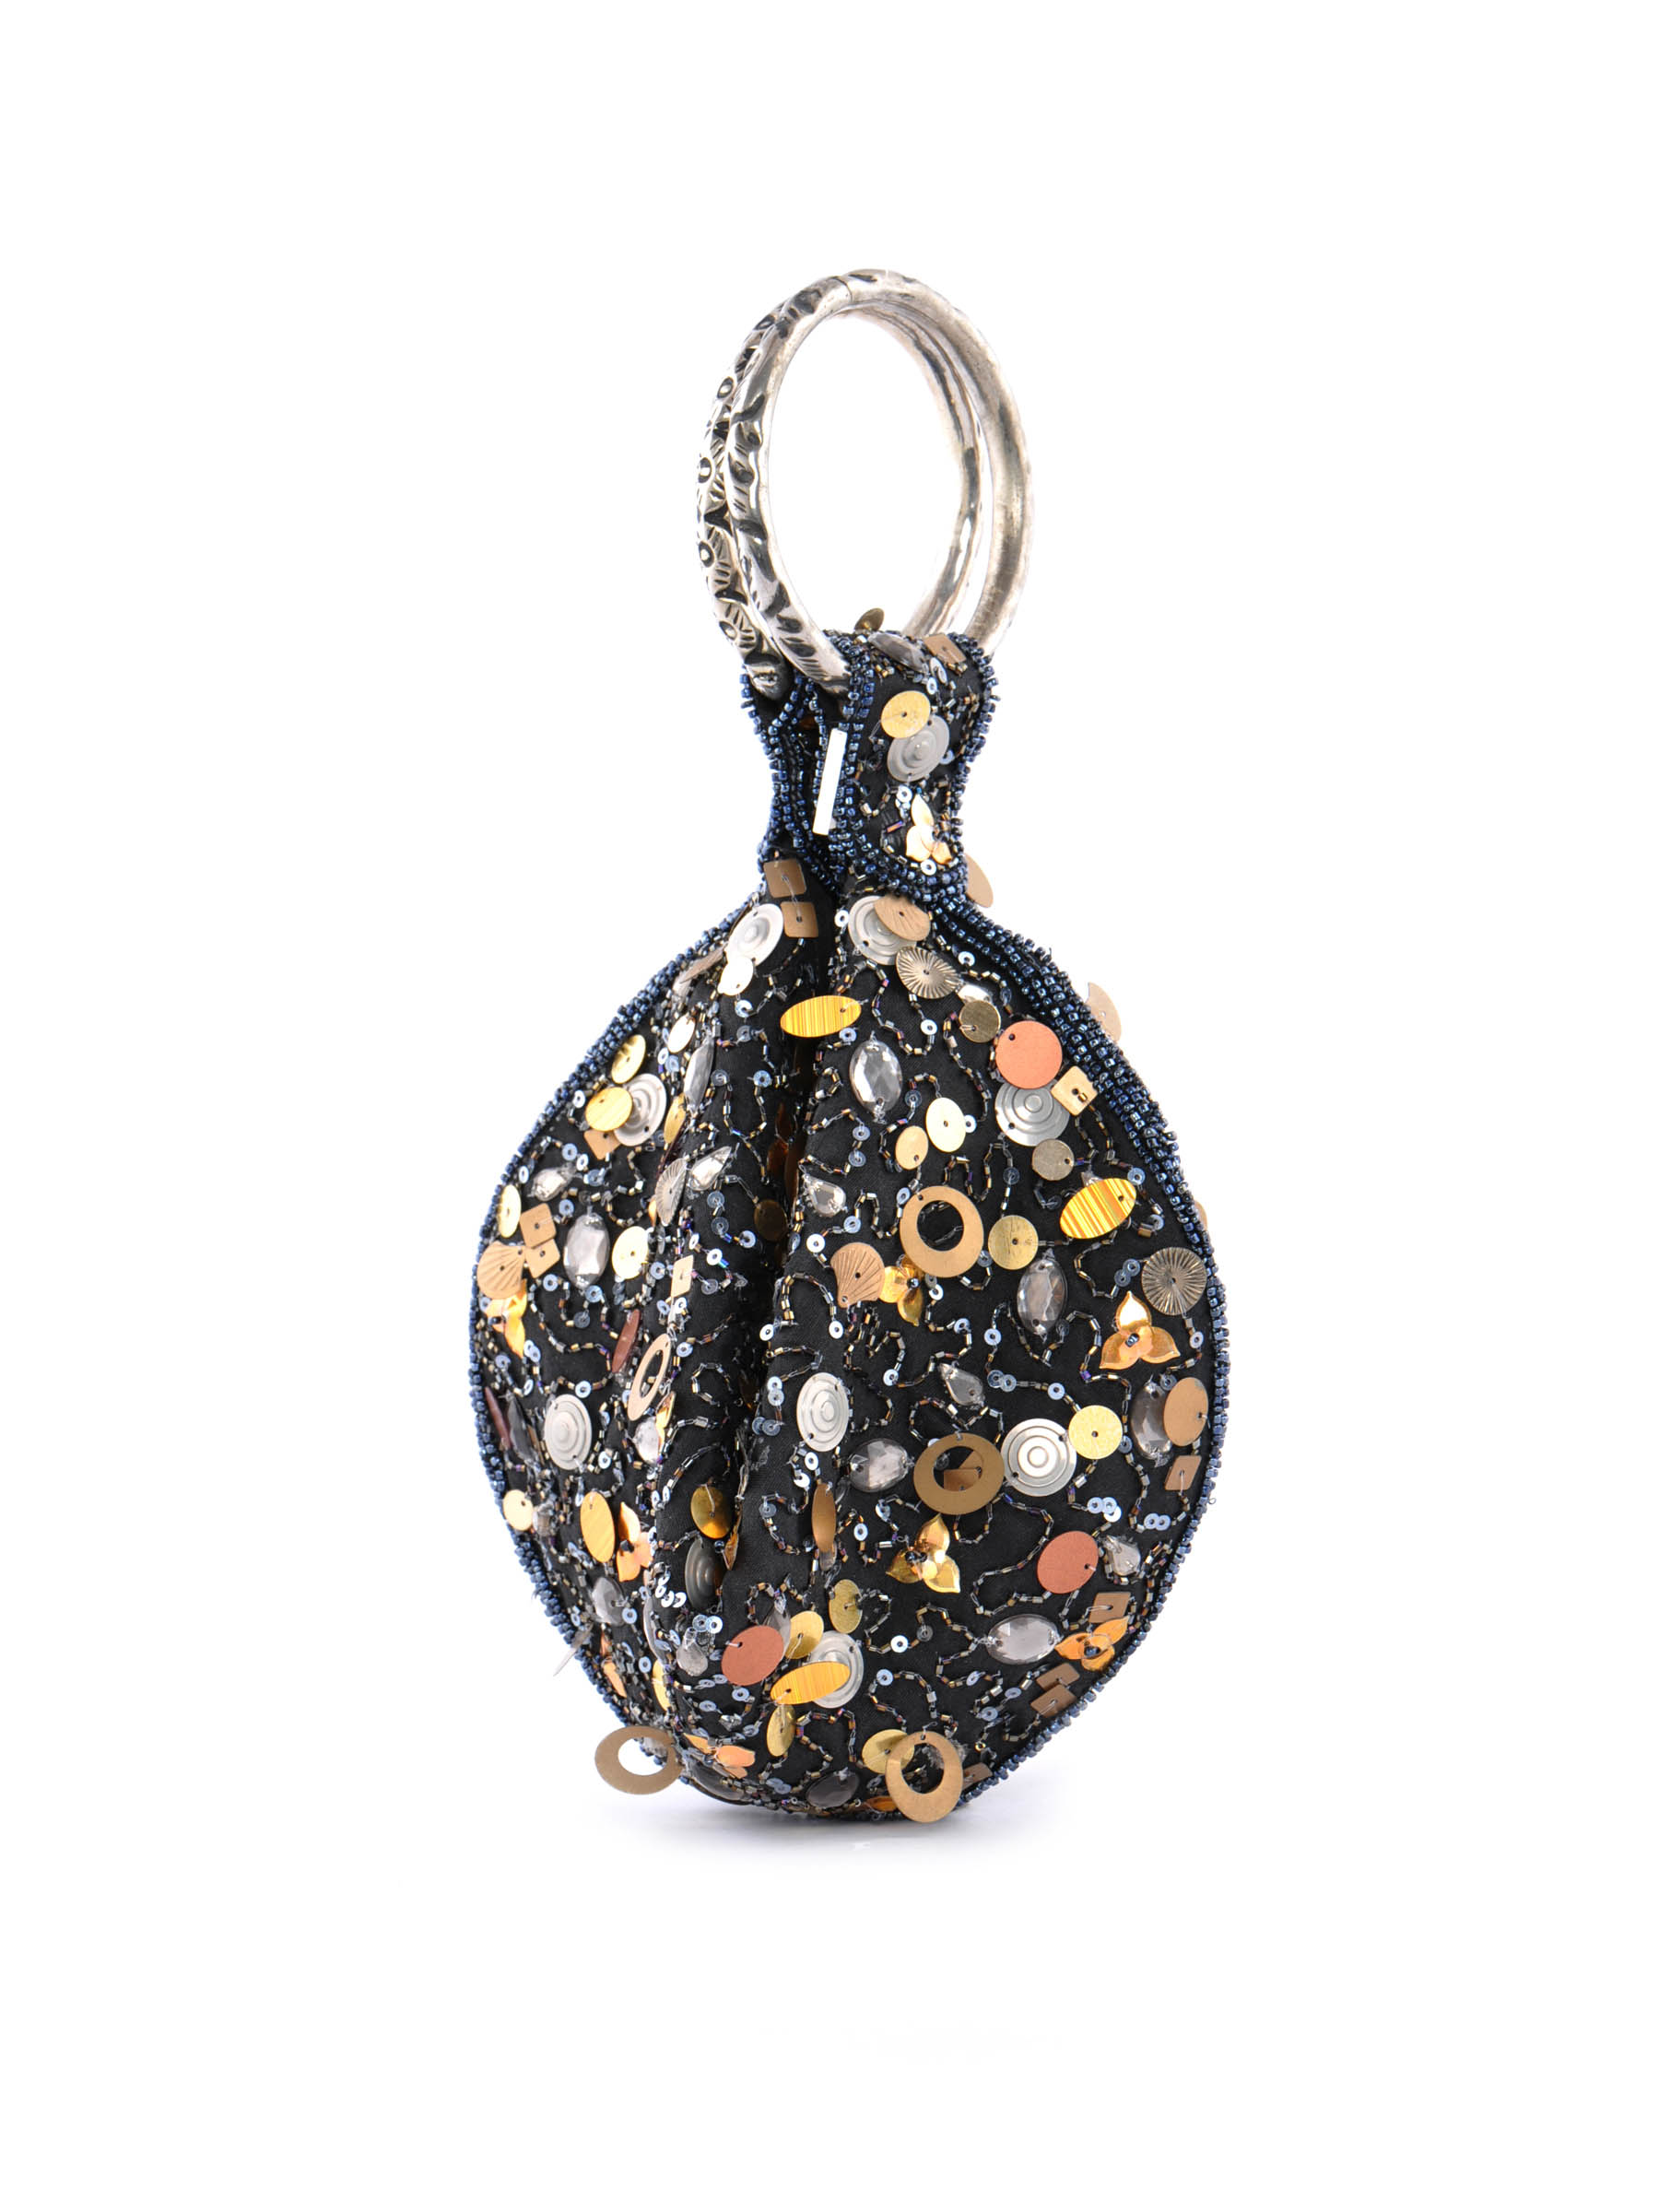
Spice Art Women Antique Black Potli
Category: Accessories / Bags / Handbags
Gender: Women
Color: Black
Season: Winter 2015
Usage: Casual